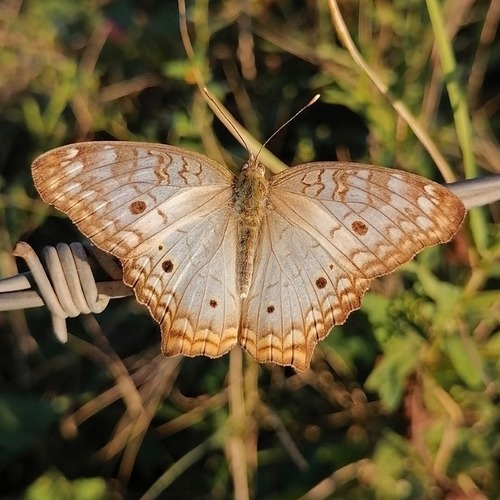
Scientific name: Anartia jatrophae
Common name: White peacock
Family: Nymphalidae
Order: Lepidoptera
Pollinator type: Primary pollinator
Habitat: Gardens, parks, and open areas
Geographic range: Southern United States to Argentina
Conservation status: Least Concern